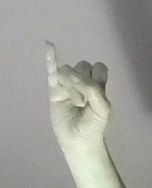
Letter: meem